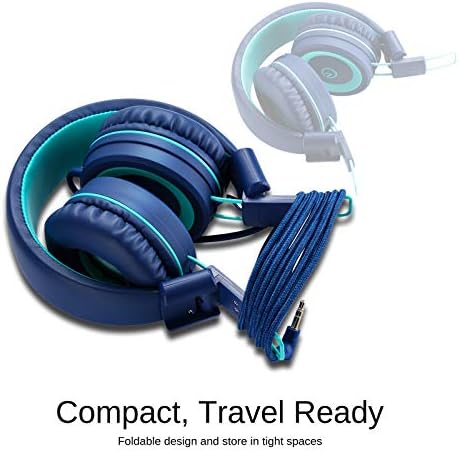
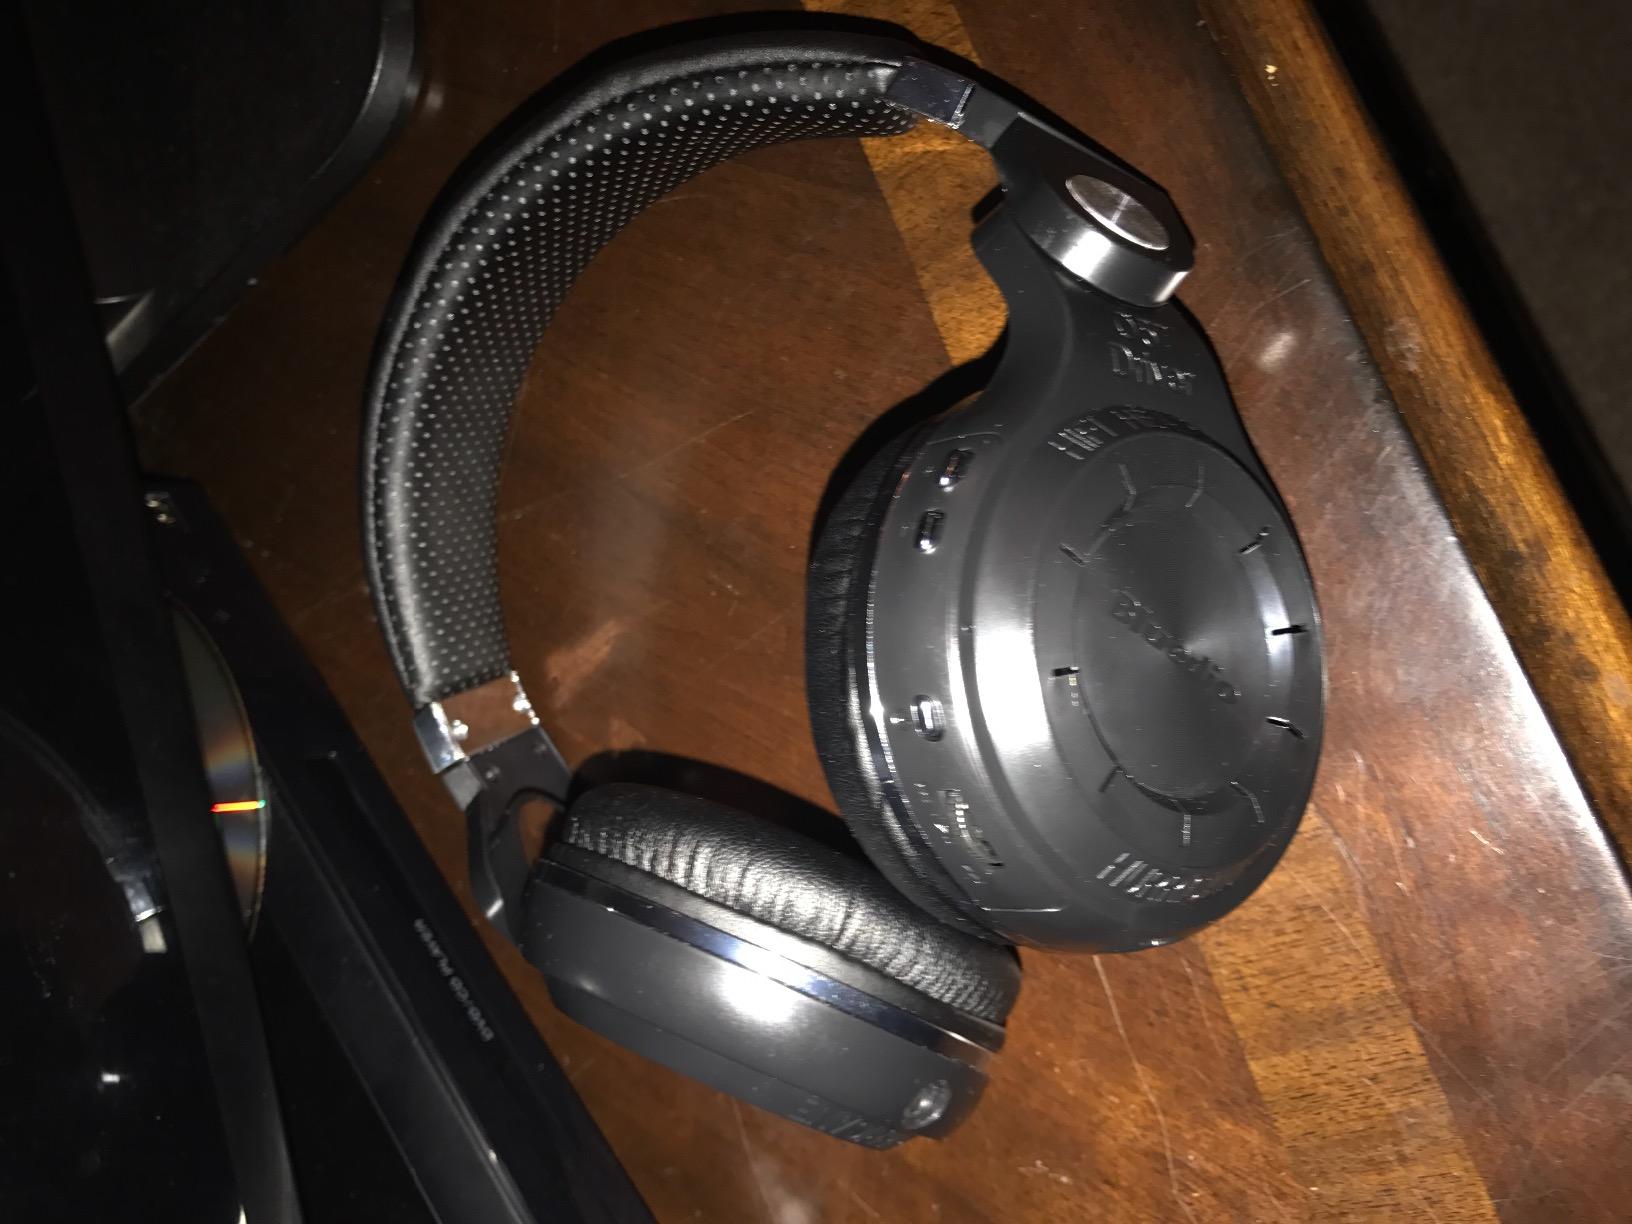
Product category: headphones
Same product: no